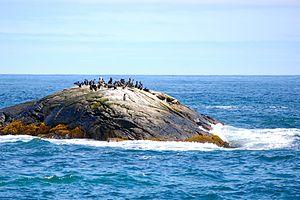
Grand cormoran (Phalacrocorax carbo) sur un rocher au large du parc national de Kejimkujik (annexe côtière)
Le parc national de Kejimkujik est un parc national du Canada situé en Nouvelle-Écosse, à environ 174 km à l'ouest d'Halifax. Le parc, qui protège 404 km², comporte deux secteurs. Le principal, dans une pénéplaine du Centre-Sud de la province, protège une forêt mixte, des cours d'eau et des lacs peu profonds. Il est riche de plusieurs espèces animales et végétales qui ne sont ordinairement présents que beaucoup plus au sud sur la côte atlantique. Le parc possède aussi une annexe sur l'océan Atlantique avec une côte découpée comportant deux lagunes et des plages où niche le pluvier siffleur.